Price–Anderson Nuclear Industries Indemnity Act

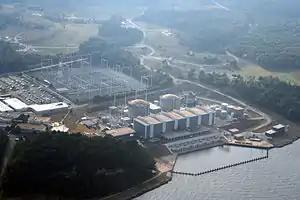
Calvert Cliffs Nuclear Power Plant

The Price-Anderson Nuclear Industries Indemnity Act (commonly called the Price-Anderson Act) is a United States federal law, first passed in 1957 and since renewed several times, which governs liability-related issues for all non-military nuclear facilities constructed in the United States before 2026. The main purpose of the Act is to partially compensate the nuclear industry against liability claims arising from nuclear incidents while still ensuring compensation coverage for the general public. The Act establishes a no fault insurance-type system in which the first approximately $15 billion (as of 2021) is industry-funded as described in the Act. Any claims above the $15 billion would be covered by a Congressional mandate to retroactively increase nuclear utility liability or would be covered by the federal government. At the time of the Act's passing, it was considered necessary as an incentive for the private production of nuclear power — this was because electric utilities viewed the available liability coverage (only $60 million) as inadequate.